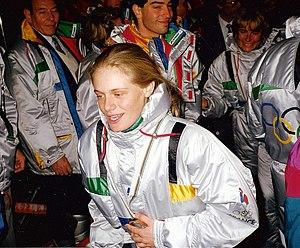
Corinne Niogret lors de la remise des médailles du relais 3×7,5 km.
Corinne Niogret, née le 20 novembre 1972 à Nantua, est une biathlète française. Elle travaille désormais à Sakata Vegetables, à Uchaud.